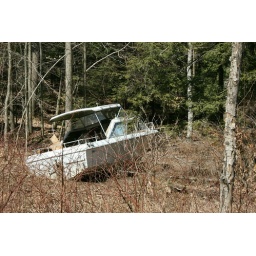
This old boat is in our woods behind our house